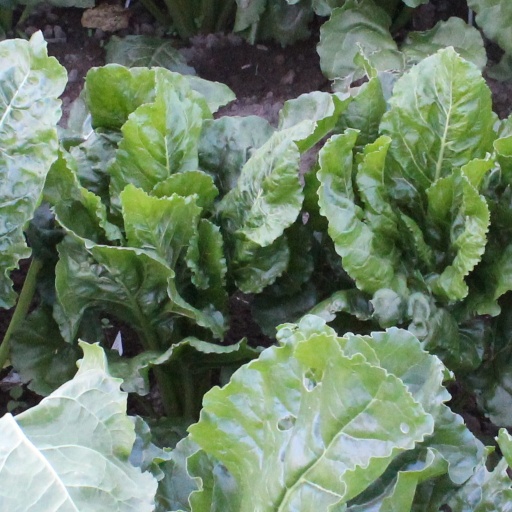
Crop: sugar beet